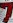
Number: 7